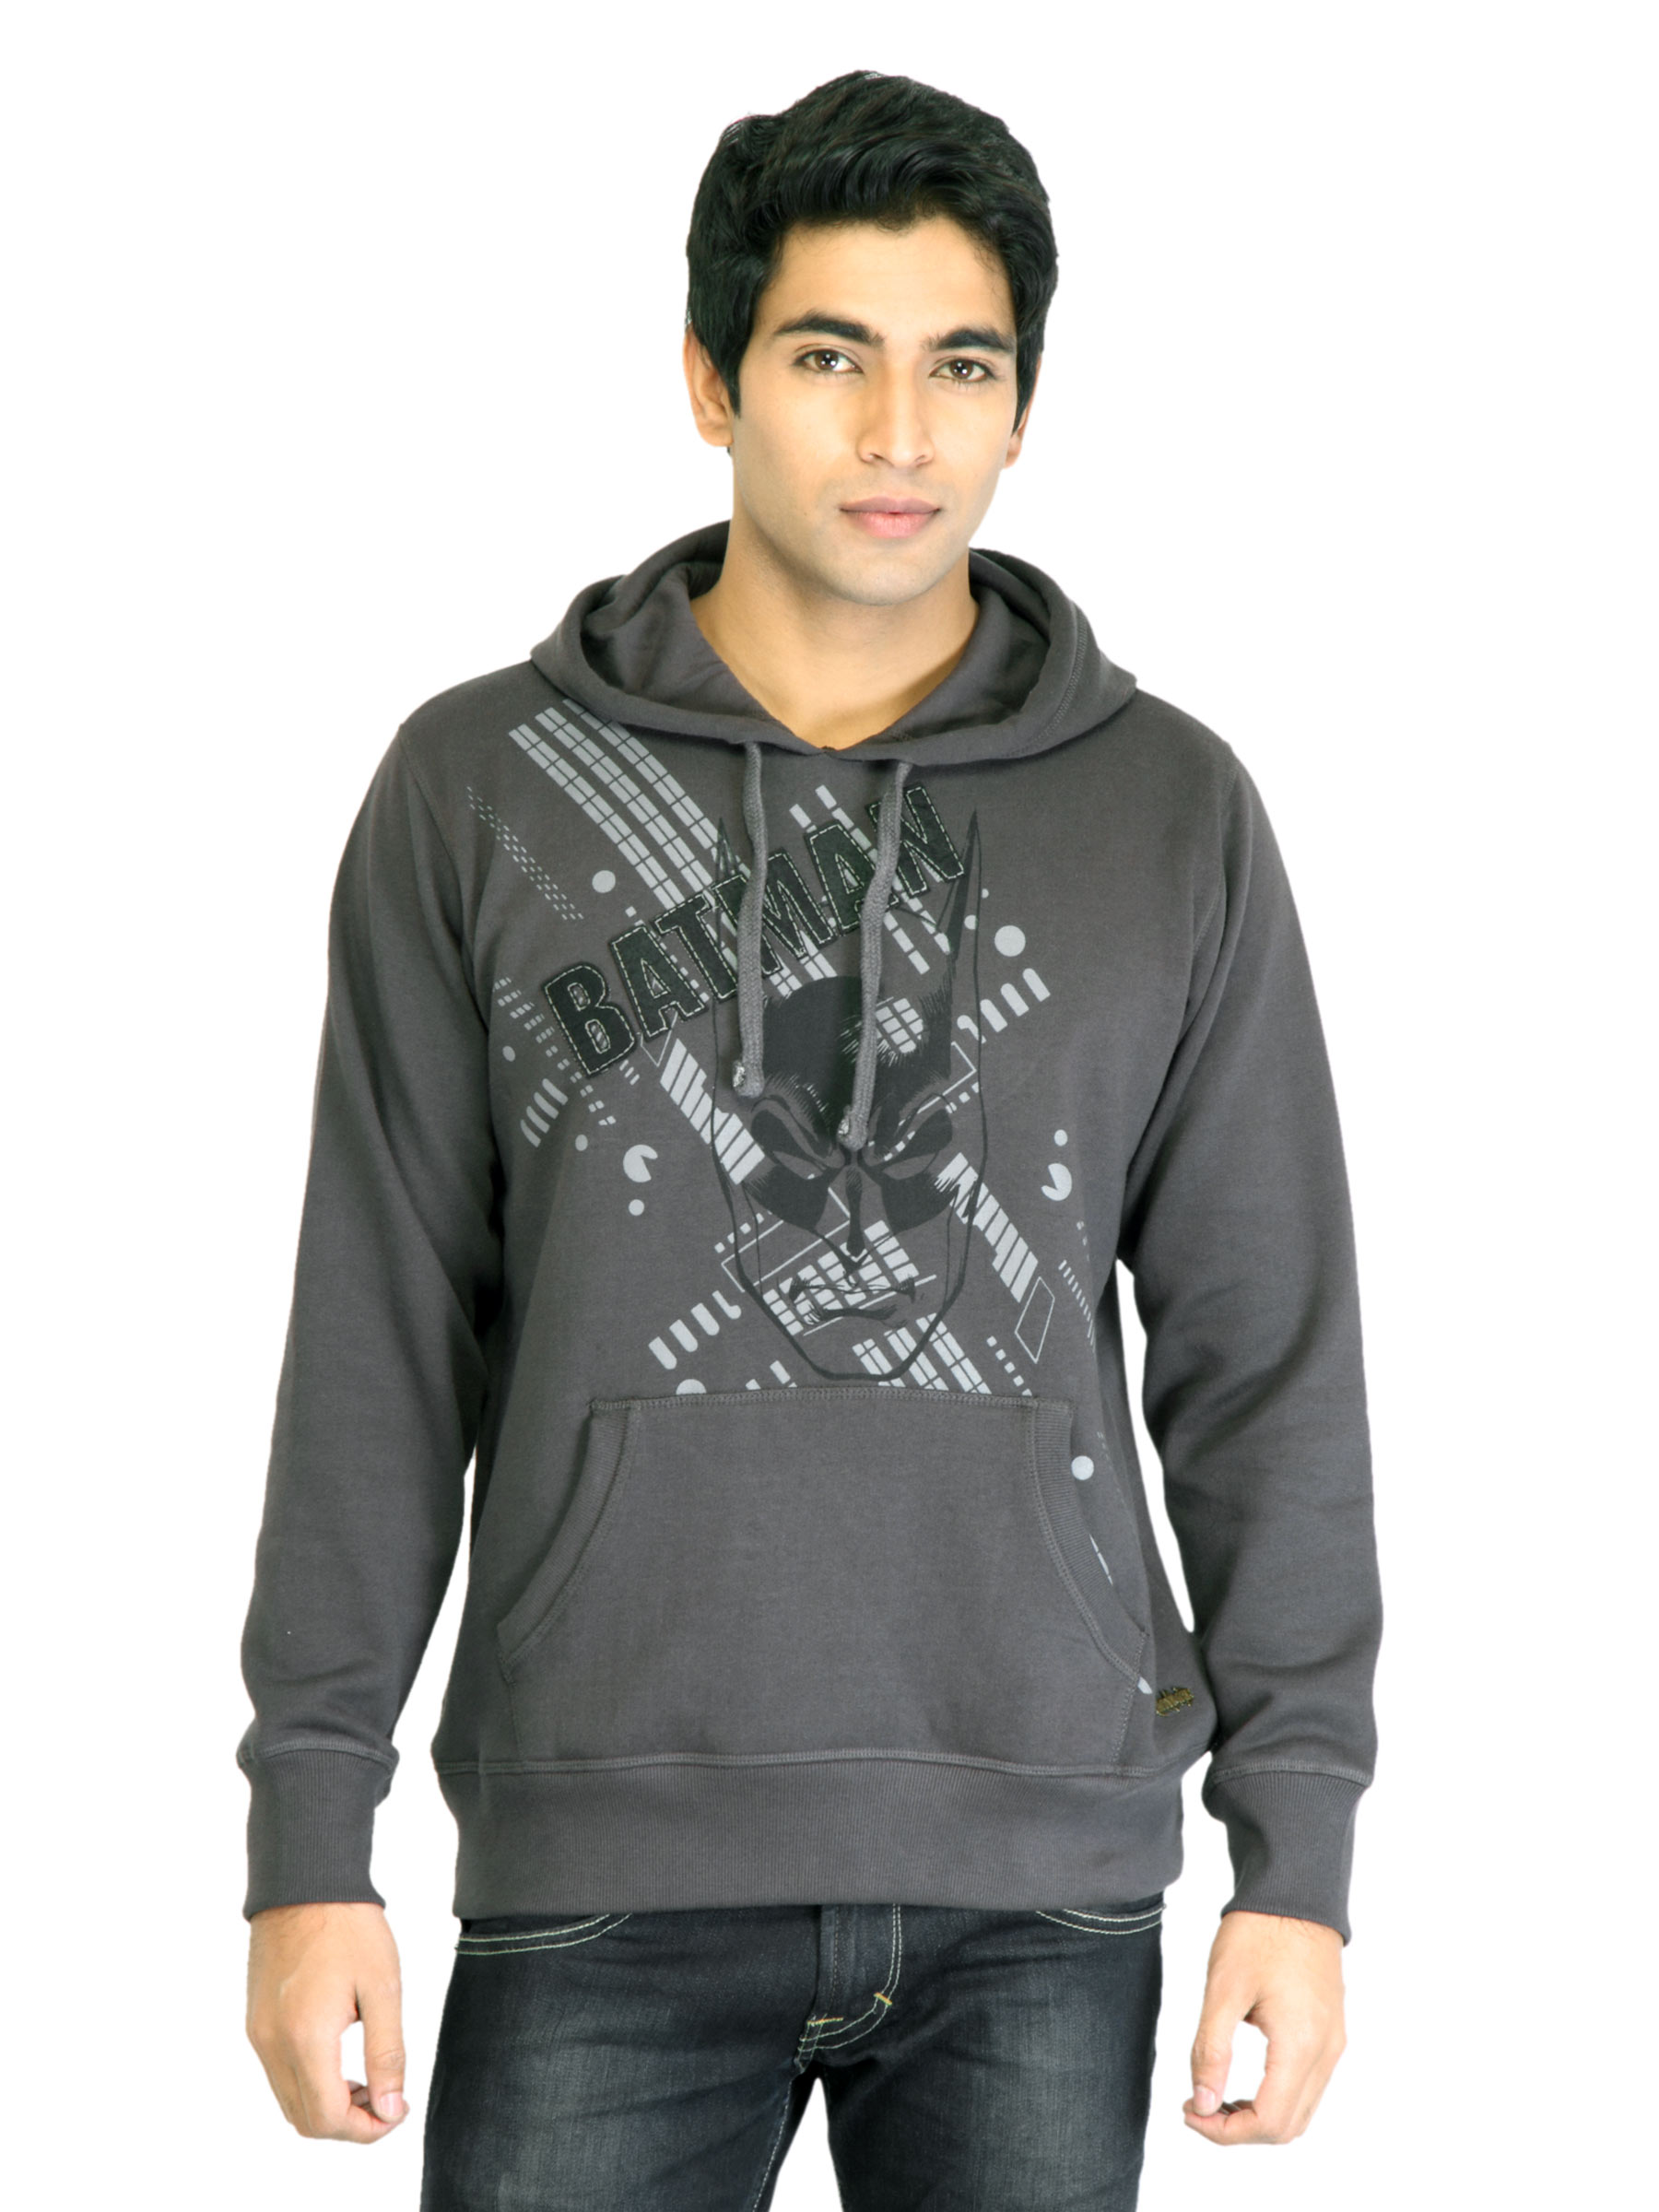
Batman Men Batman Grey Sweatshirts
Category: Apparel / Topwear / Sweatshirts
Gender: Men
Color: Grey
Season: Fall 2011
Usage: Casual